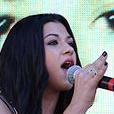
Age: 16